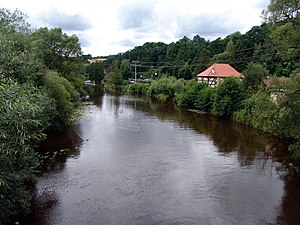
Neustadt an der Waldnaab
Floden Waldnaab ved Neustadt
Neustadt an der Waldnaab er administrationsby i Landkreisen af samme navn i Regierungsbezirk Oberpfalz i den tyske delstat Bayern.